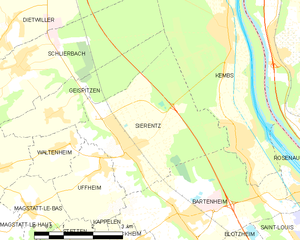
Carte des communes françaises